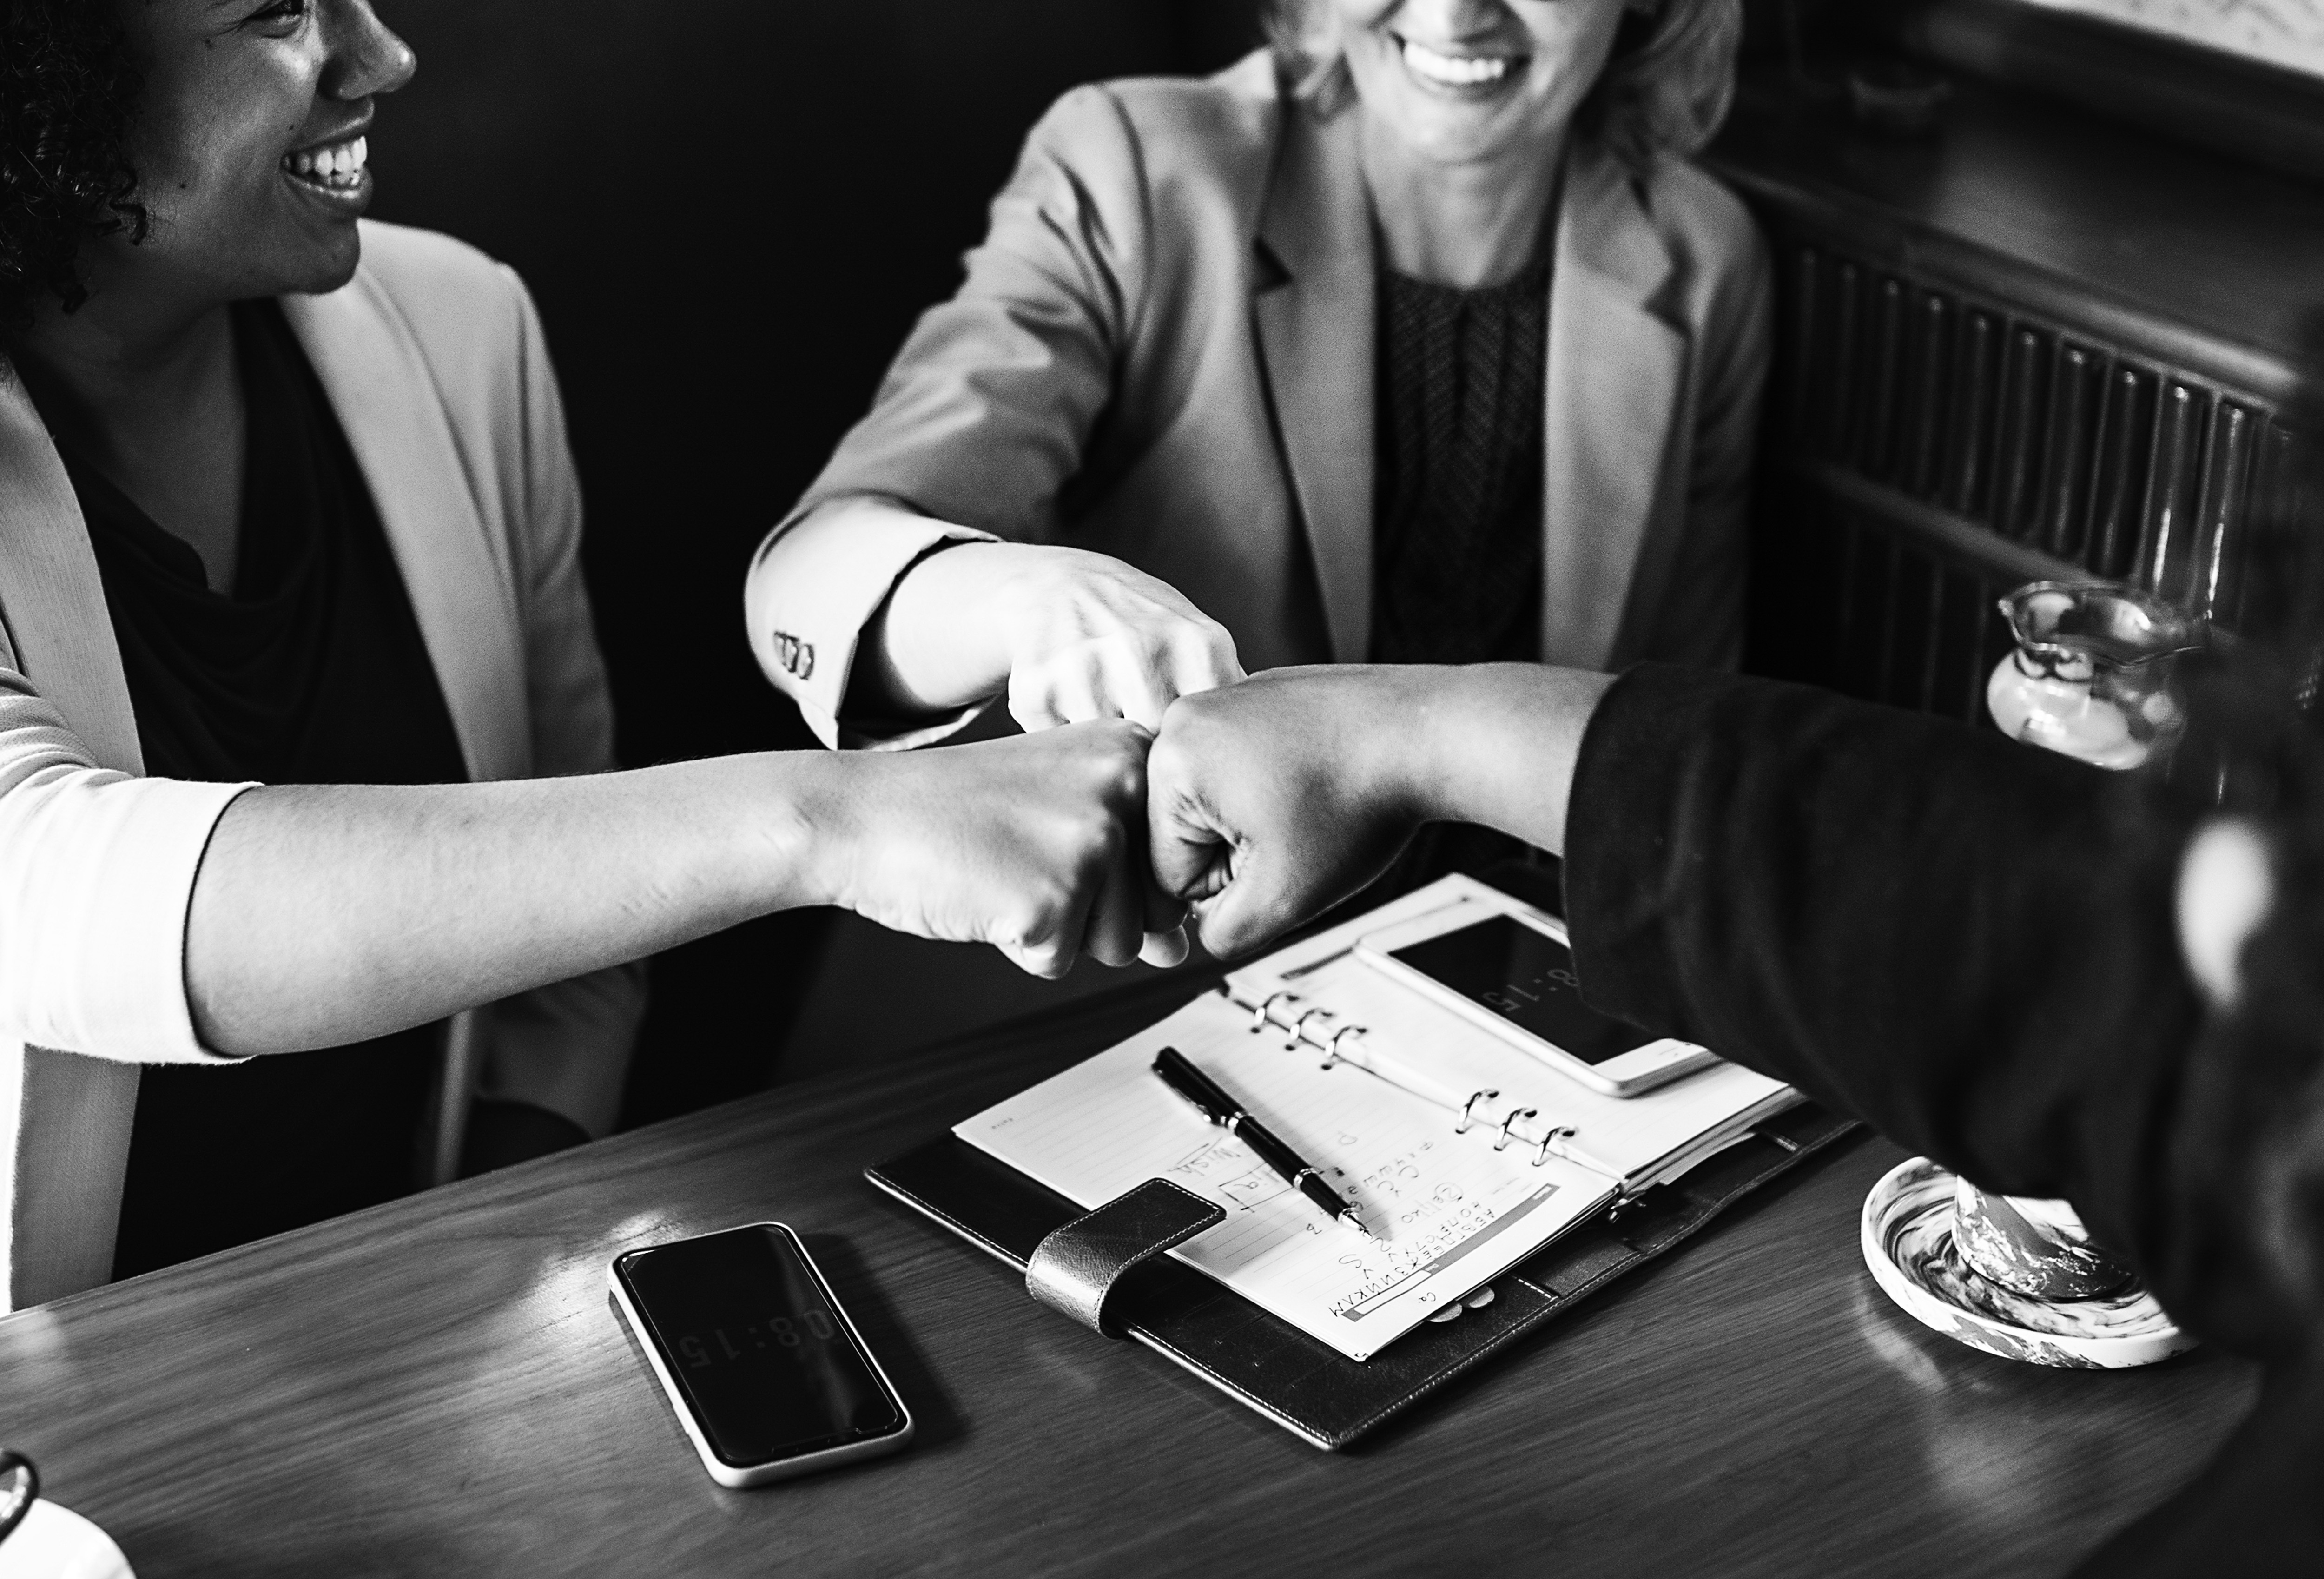
african, african american, afro, american, beautiful, black, blond, blond hair, bump, business, businesswoman, cafe, caucasian, coffee shop, collaboration, cooperation, corporate, development, equality, european, feminism, feministic, fist bump, group, happiness, happy, meeting, optimistic, partner, partnership, positive, positivity, pretty, restaurant, smiling, successful, tanned, team, teamwork, together, togetherness, union, united, westerner, woman, women only, black and white, monochrome, photography, hand, room, white collar worker, monochrome photography, style, fashion accessory, gesture, employment